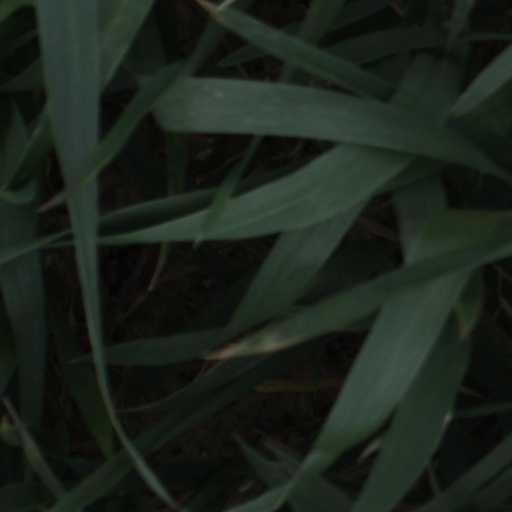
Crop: wheat